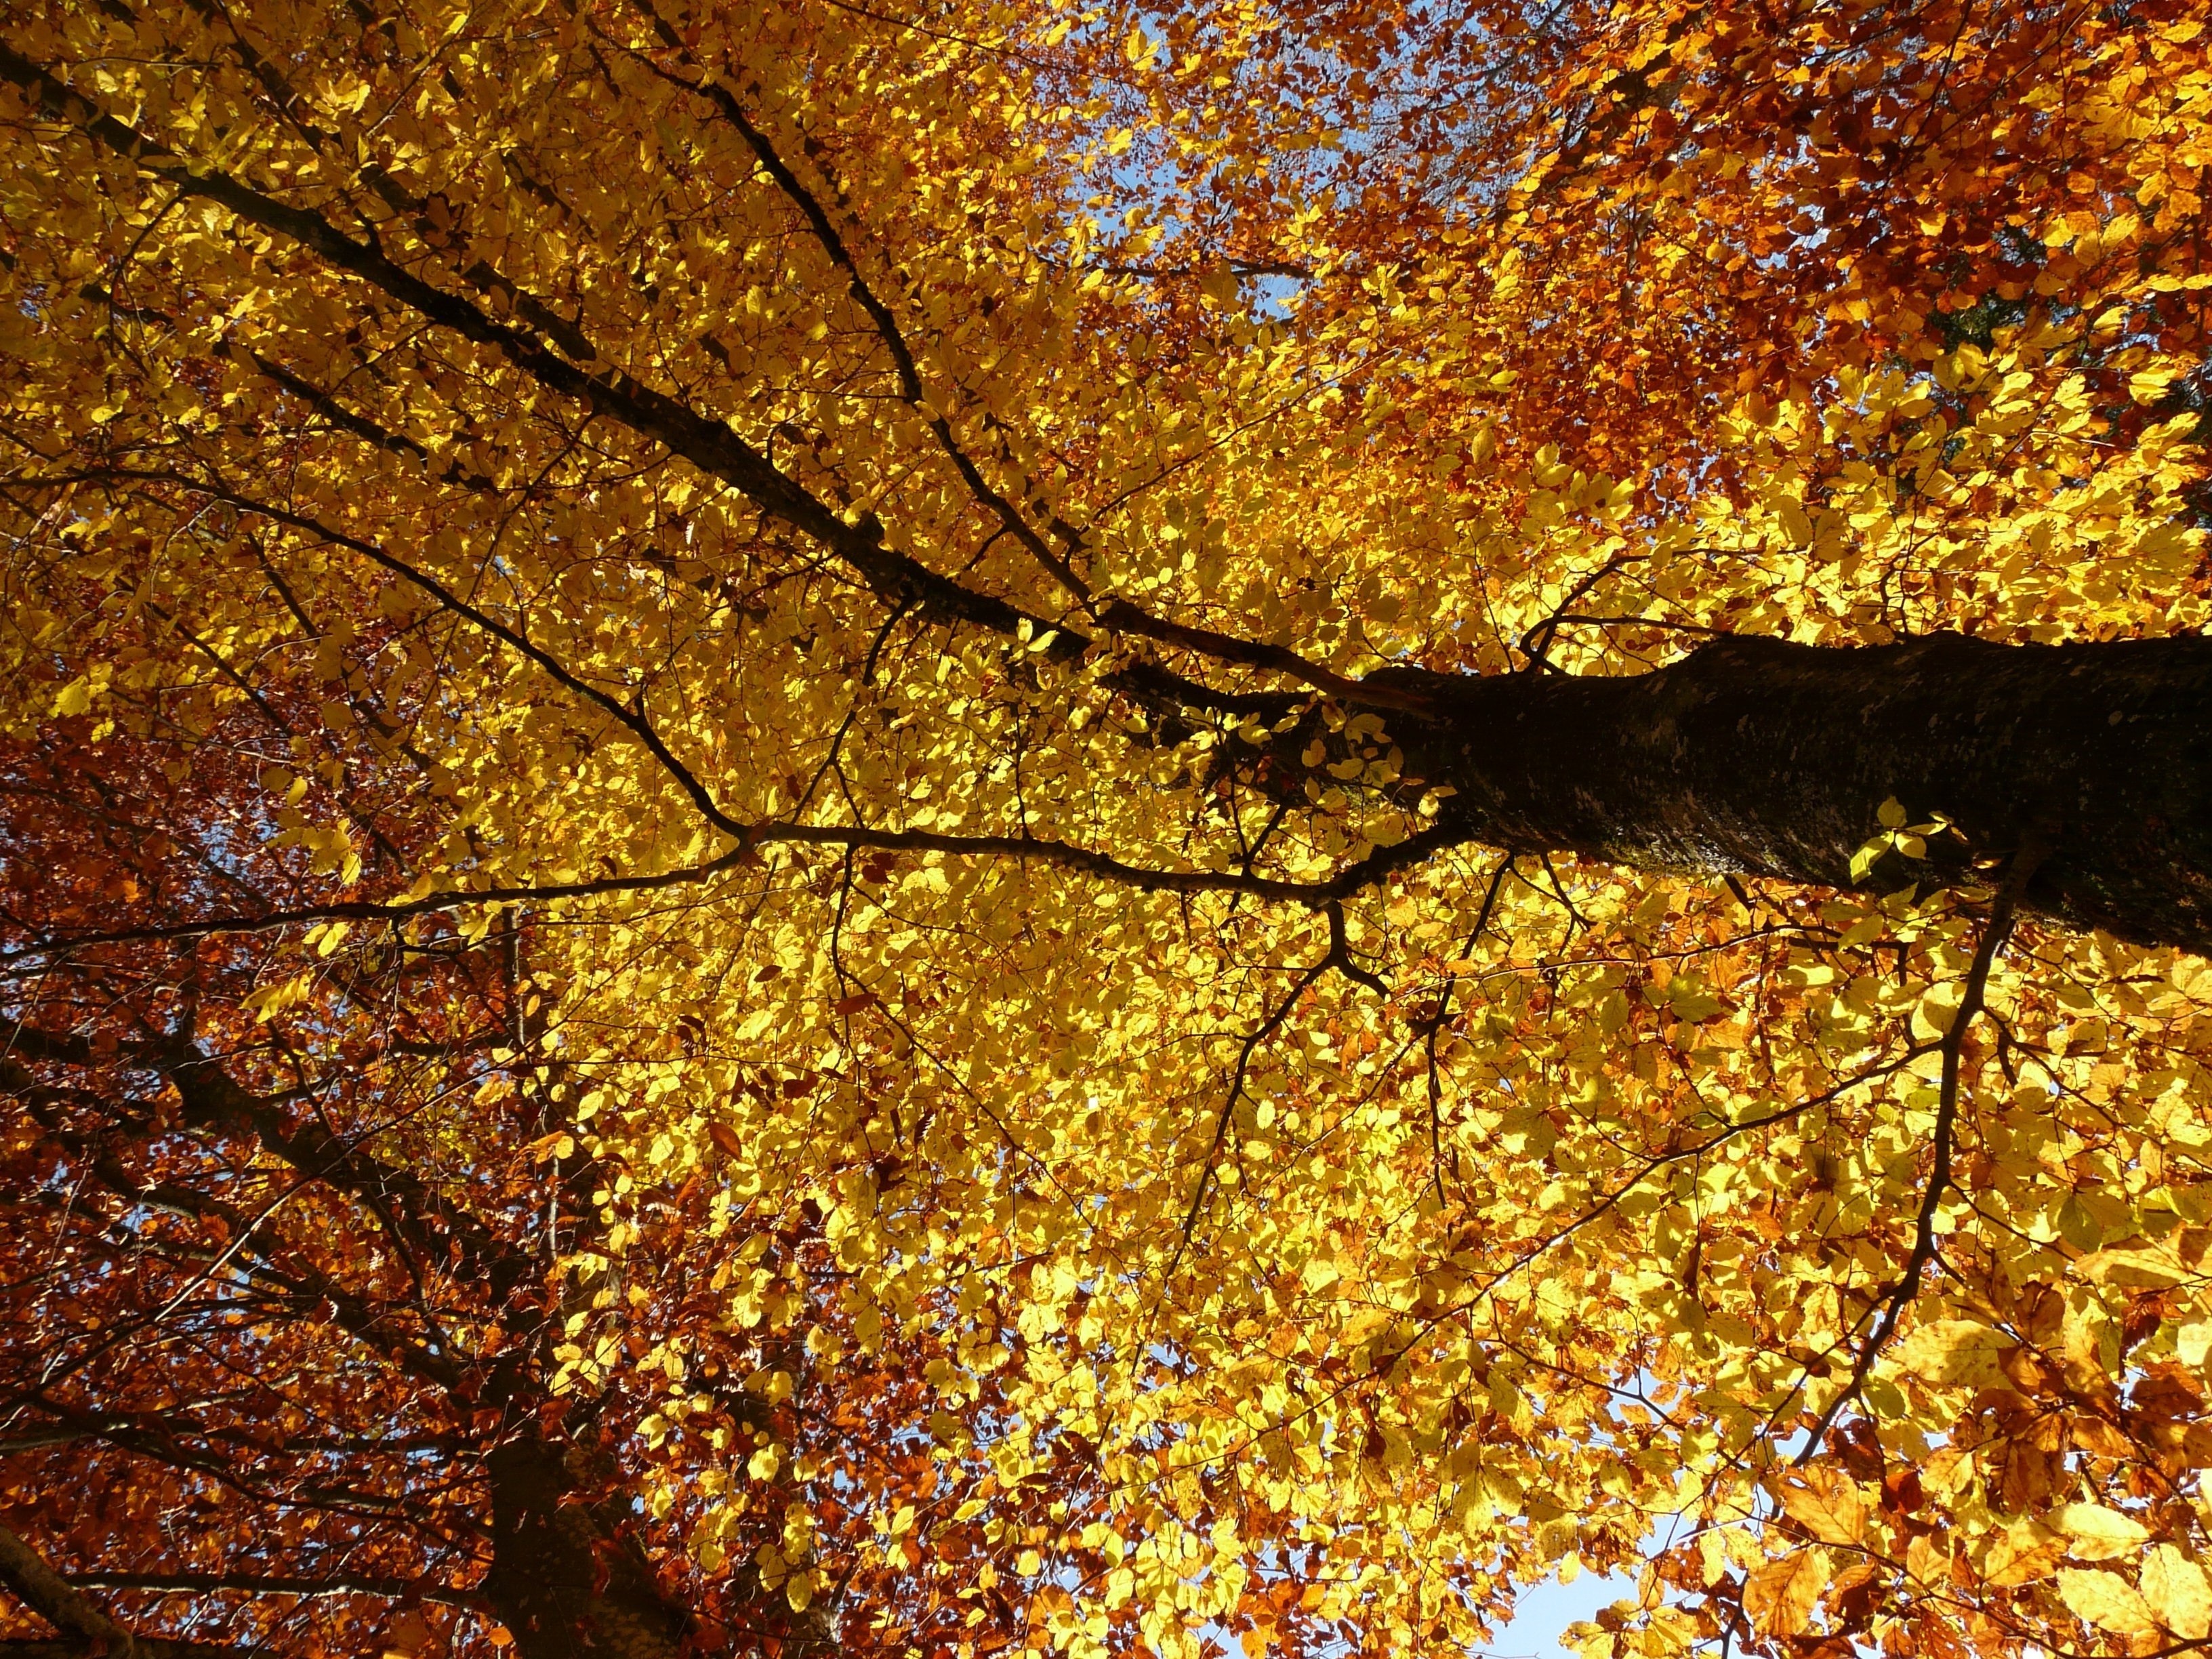
tree, forest, branch, plant, sun, sunlight, leaf, golden, color, autumn, colorful, season, maple tree, deciduous tree, leaves, bright, deciduous, woodland, october, fall foliage, autumn forest, golden autumn, beech, back light, golden october, flowering plant, fagus sylvatica, fagus, woody plant, land plant